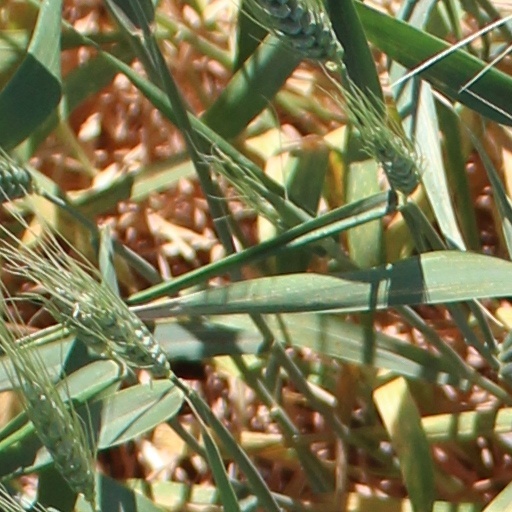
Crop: wheat